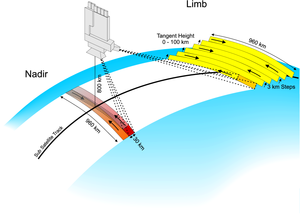
ENVISAT est un satellite d'observation de la Terre de l'Agence spatiale européenne lancé en 2002 dont l'objectif est de mesurer de manière continue à différentes échelles les principaux paramètres environnementaux de la Terre relatifs à l'atmosphère, l'océan, les terres émergées et les glaces. Les données recueillies sont utilisées notamment pour la surveillance des ressources terrestres, les modélisations climatiques ainsi que les études sur la structure et la dynamique de la planète et de sa croûte. Pour remplir cette mission l'Agence spatiale européenne conçoit un satellite de très grande taille permettant d'embarquer 10 instruments scientifiques comprenant radar, radiomètre et plusieurs spectromètres. La décision de développer ENVISAT est prise en 1993, qui prend la suite des satellites ERS-1 et ERS-2. Sa mission est prolongée à deux reprises. Elle aurait dû s'achever en 2013 après épuisement du carburant utilisé pour maintenir sa position et son orientation. Mais sa mission se termine abruptement le 8 avril 2012. Il doit être remplacé par les satellites de la série Sentinel en 2014.